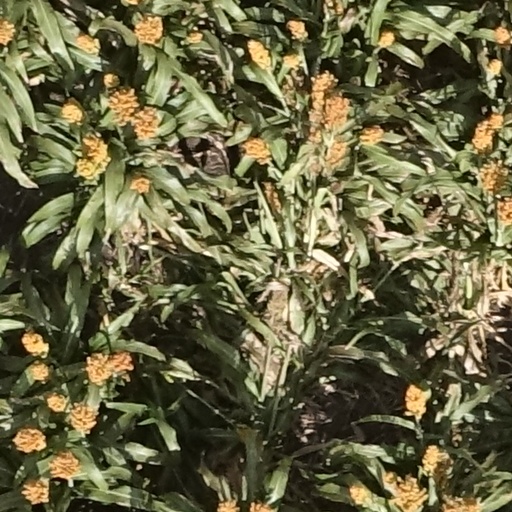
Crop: sorghum